Question: Please indicate a possible affordance area of the frisbee that can be used for holding
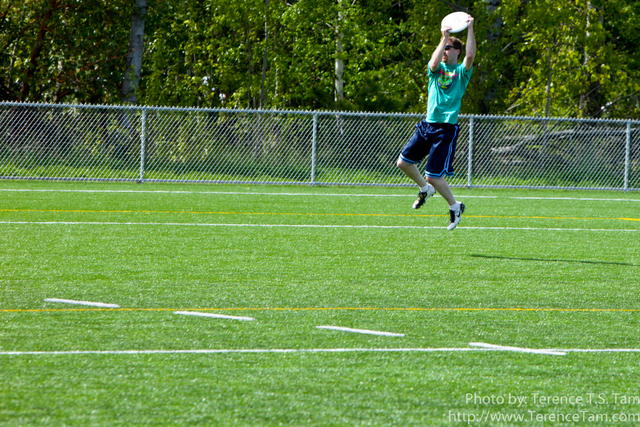
Answer: [436.58, 9.551, 472.313, 33.017]